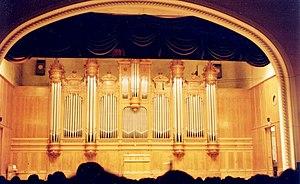
Charles Mutin, né le 7 avril 1861 à Saint-Julien-sur-Suran, mort le 29 mai 1931 à Paris, est un facteur d'orgue français, successeur d'Aristide Cavaillé-Coll.